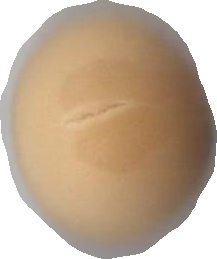
Variety: Grobogan